Gary Peters

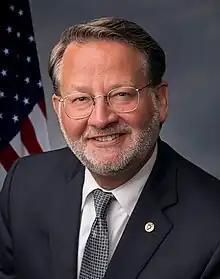
Official portrait, 2018

Gary Charles Peters (born December 1, 1958) is an American lawyer, politician, and former military officer serving as the senior United States senator from Michigan, a seat he has held since 2015. A member of the Democratic Party, he was the U.S. representative for , which included the eastern half of Detroit, the Grosse Pointes, Hamtramck, Southfield, and Pontiac, from 2009 to 2015 (the district was until 2013).